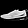
Label: Sneaker